Jim Benton (American football)

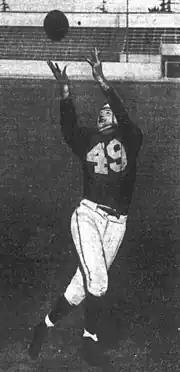
Benton, circa 1947

In 1946, Benton led the NFL with 63 receptions and with 981 yards receiving. During the season his most notable game was against the New York Giants when he had twelve receptions for 202 yards.